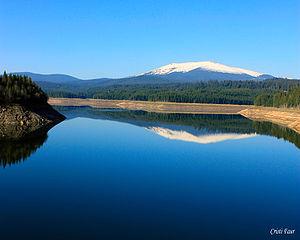
Les parcs naturels en Roumanie sont des aires protégées régies par la: